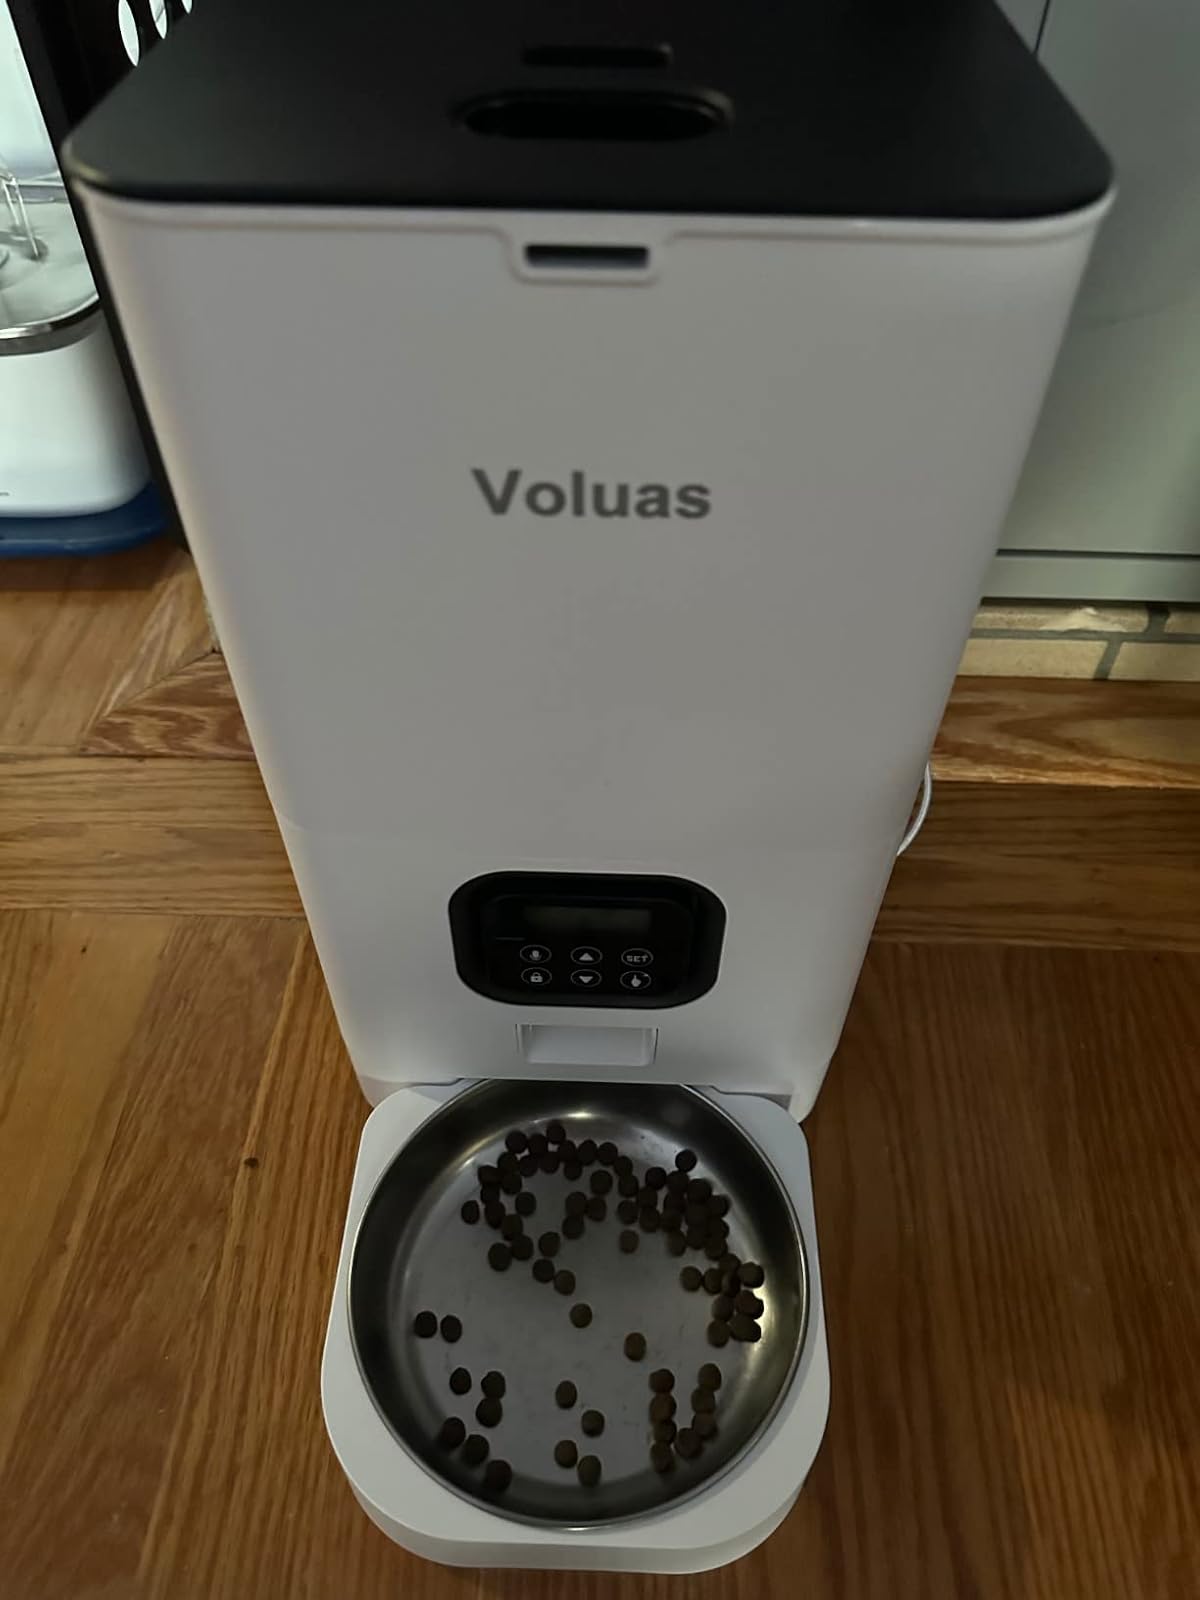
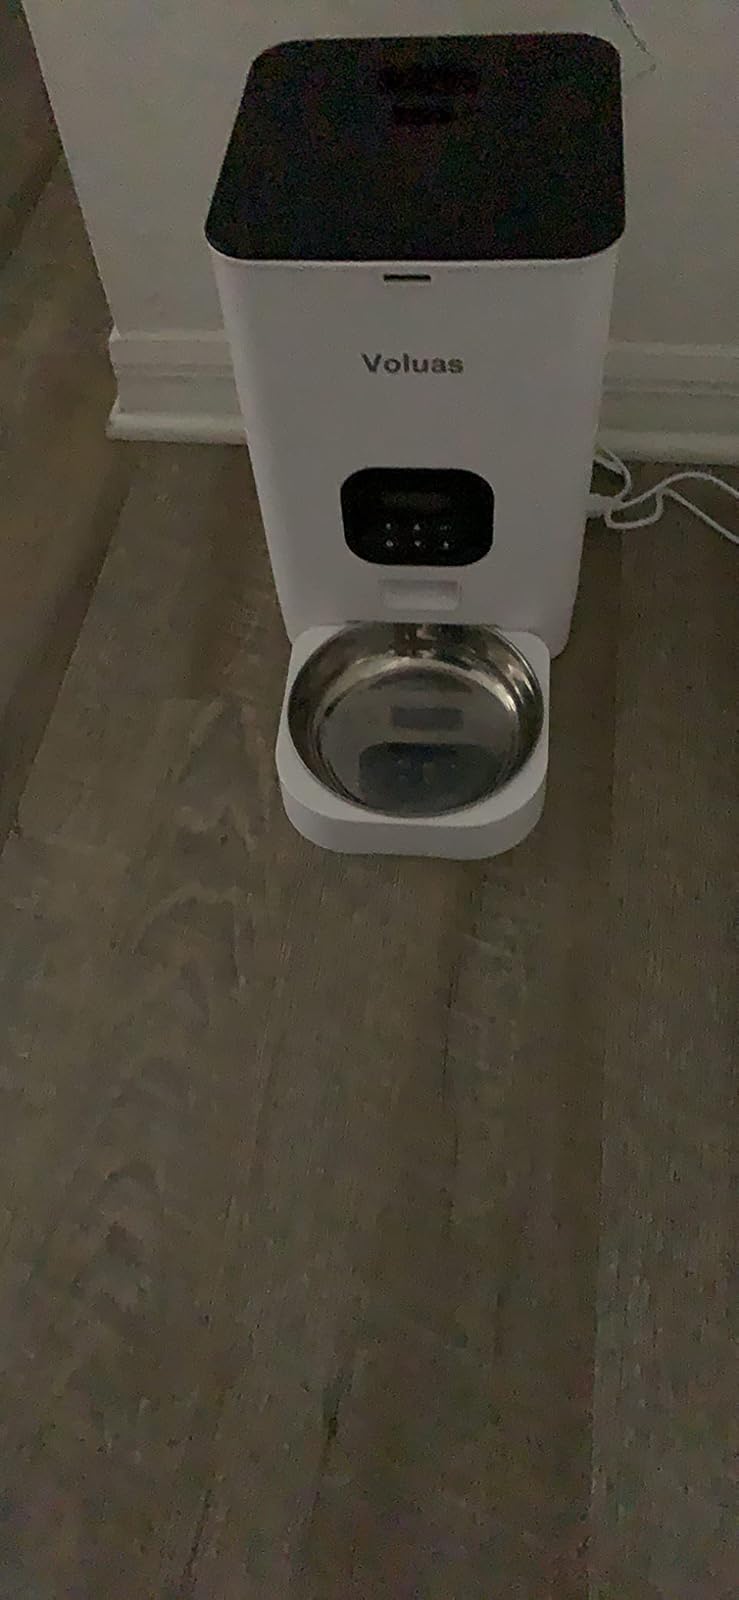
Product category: items_feeder
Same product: yes